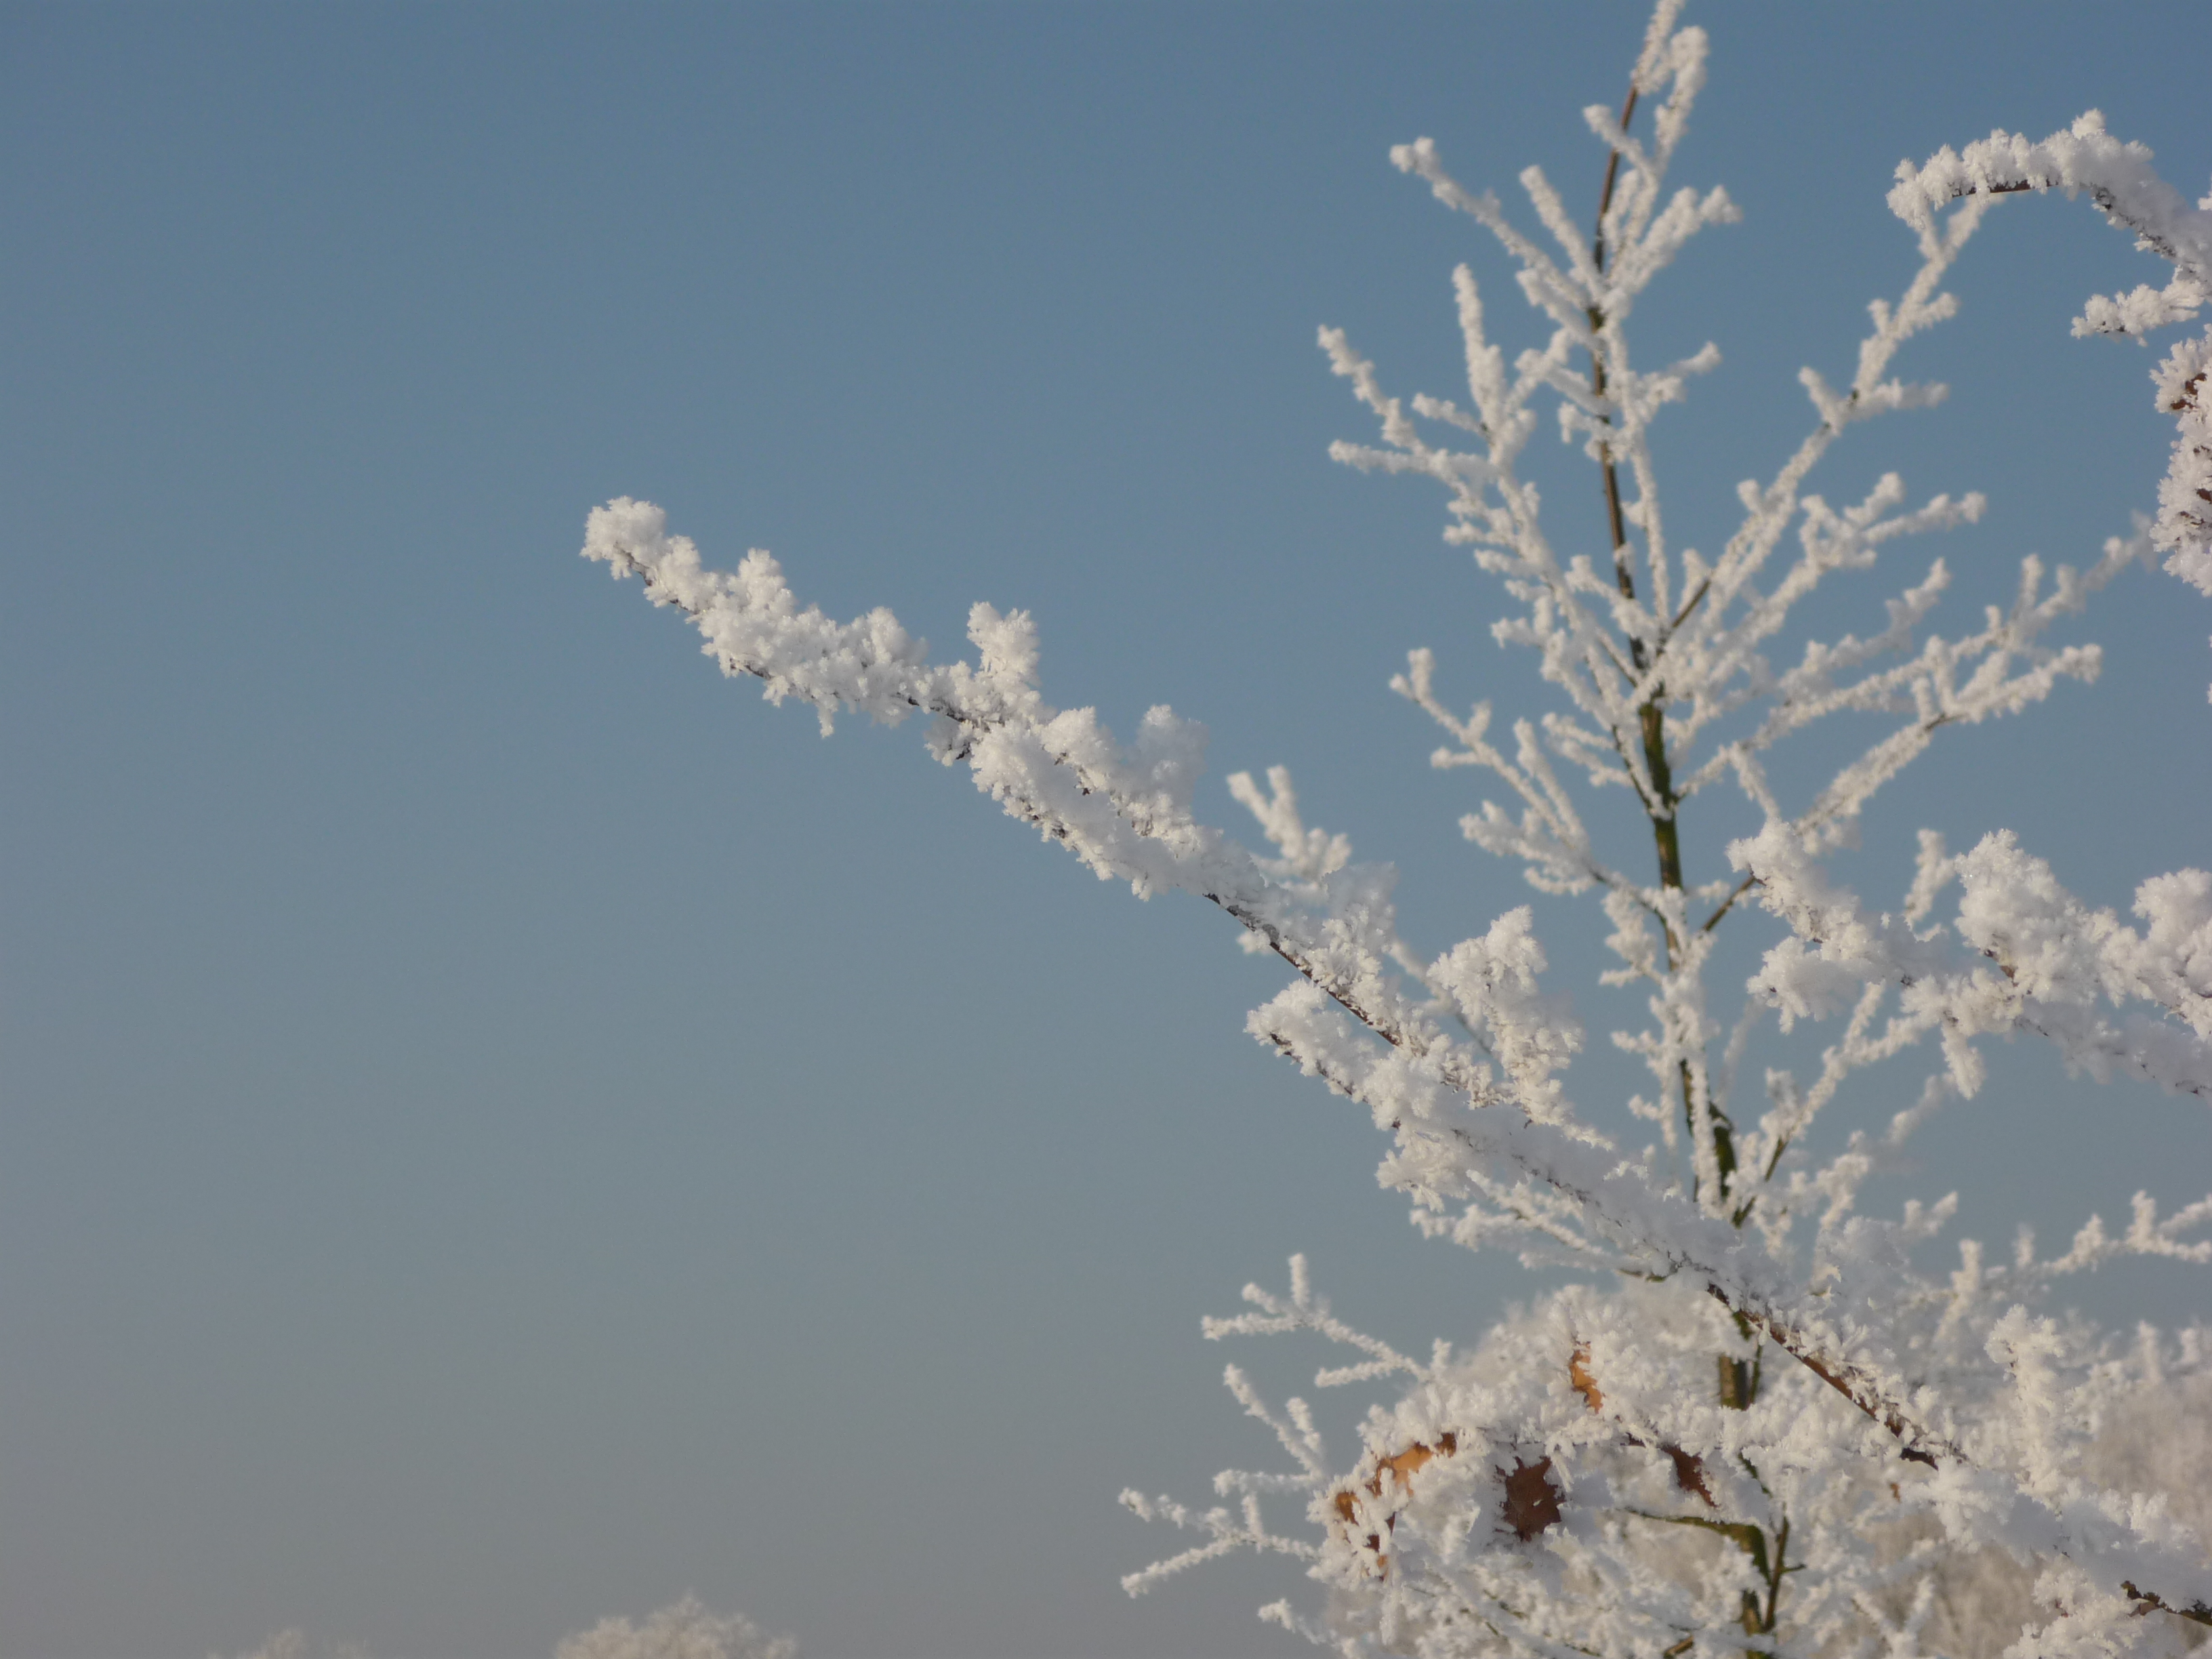
winter, branches, snow, sky, frost, branch, tree, cloud, freezing, daytime, twig, sunlight, meteorological phenomenon